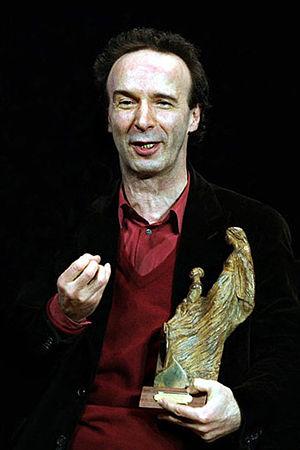
Roberto Benigni [roˈbɛrto beˈniɲi], né le 27 octobre 1952 à Castiglion Fiorentino, en Toscane, est un acteur italien et aussi réalisateur de cinéma et de télévision.